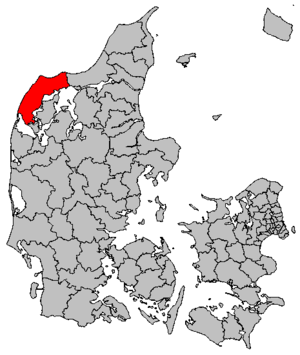
Thisted est une commune du Danemark, dans la région du Jutland du Nord ; c’est également le nom de son chef-lieu et ville principale. La municipalité couvre une superficie de 1 101,65 km² et compte une population totale de 43 660 habitants en 2019.